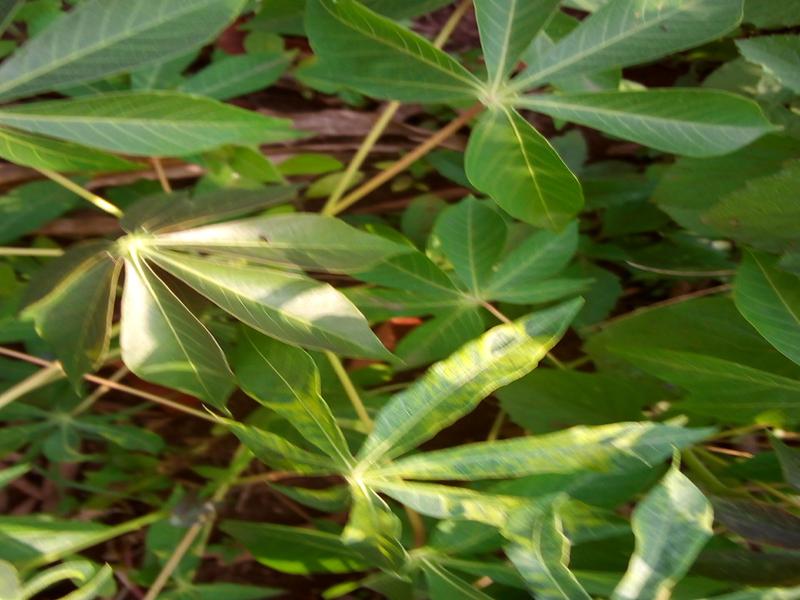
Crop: cassava
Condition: mosaic_disease